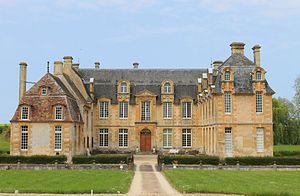
Château de Carel du XVIe avec toits à la Mansart à Saint-Pierre-sur-Dives (Calvados)
Carel est une ancienne commune française du Calvados, rattachée à celle de Saint-Pierre-sur-Dives depuis 1835. Depuis le 1ᵉʳ janvier 2017, elle fait partie de la commune nouvelle de Saint-Pierre-en-Auge. Son petit bourg est devenu un hameau de quelques maisons au sud-ouest de Saint-Pierre-sur-Dives, le long de la D 511, en direction de Jort.
Le château de Carel est une demeure du XVIIIᵉ siècle située dans le département du Calvados, classée au titre des Monuments historiques dès 1950, dans un site protégé.
Saint-Pierre-sur-Dives est une ancienne commune française, située dans le département du Calvados en région Normandie, devenue le 1ᵉʳ janvier 2017 une commune déléguée au sein de la commune nouvelle de Saint-Pierre-en-Auge.